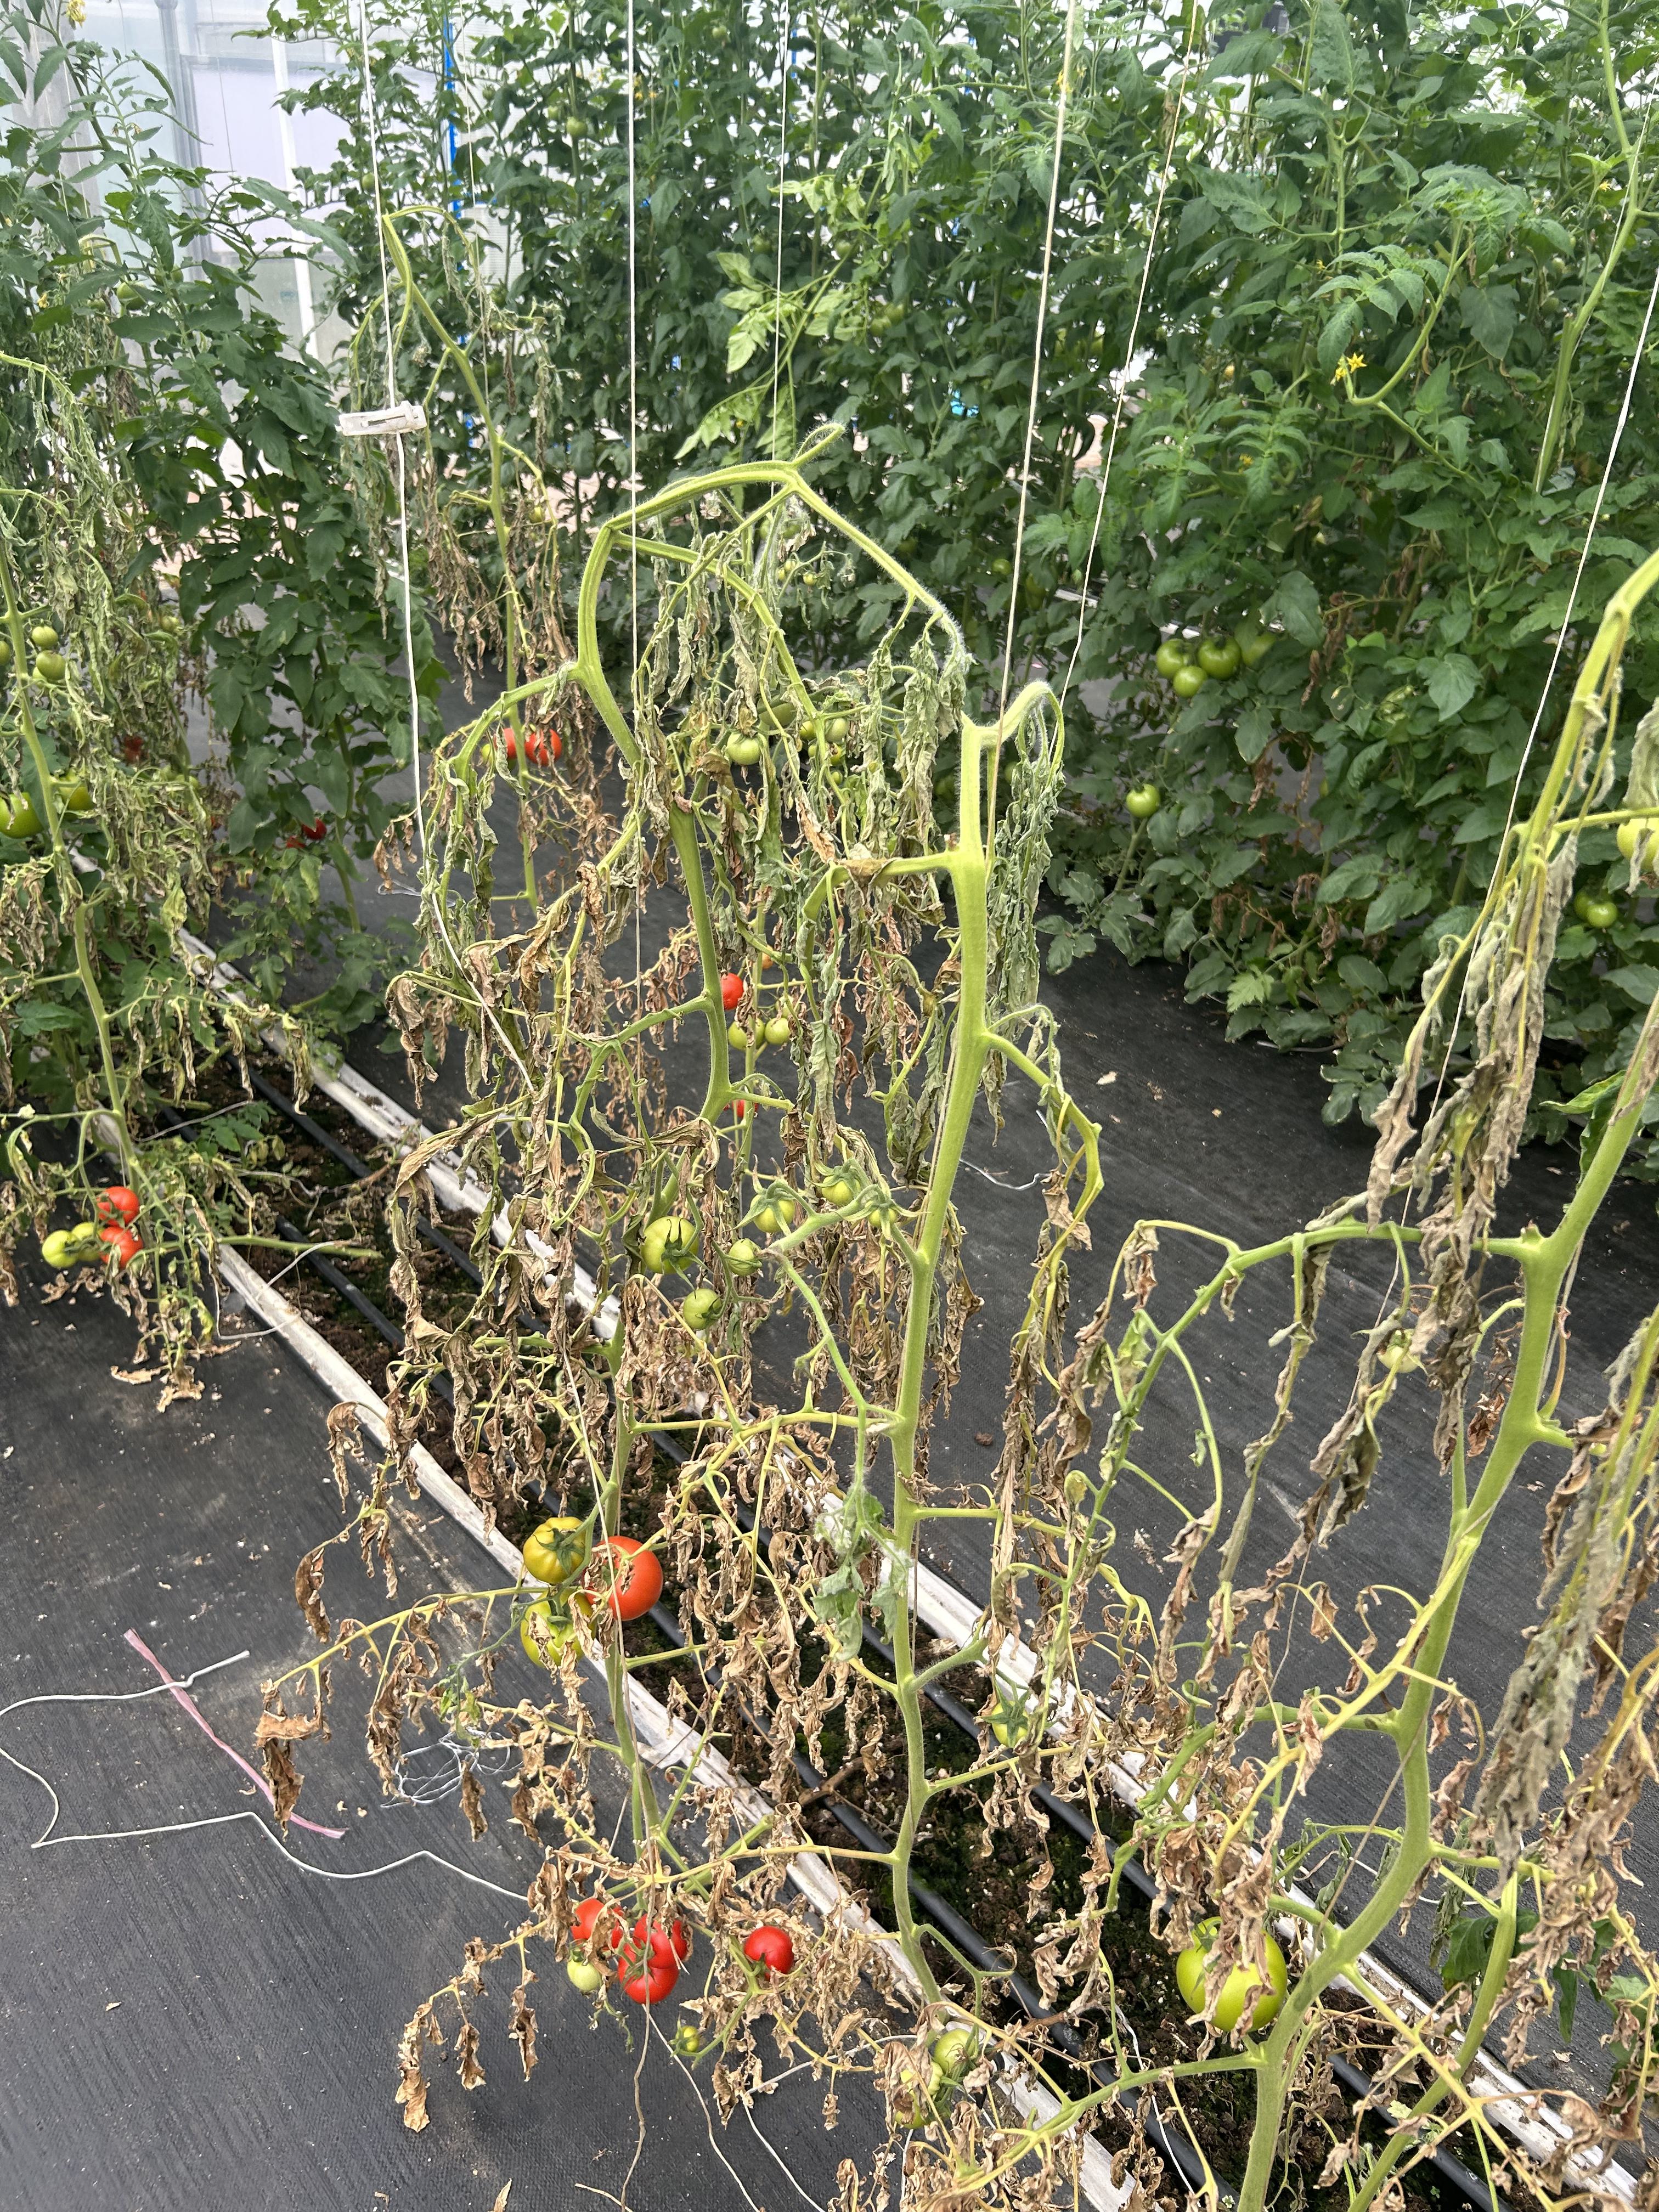
Disease: Wilt